Ambassador Hotel (Los Angeles)

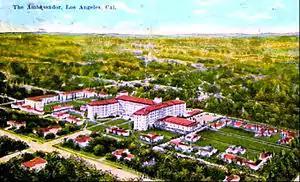
Early postcard of the Ambassador Hotel in March 1921.

Designed by American architect Myron Hunt, the Ambassador Hotel opened for business at the stroke of midnight on January 1, 1921, and quickly established a new standard of hotel luxury. Guests were greeted by a grand lobby upon arrival, with an oversized Italian fireplace, crystal chandeliers, oriental carpets and luxurious draperies adorning the lobby, along with a choice of 1,000 guestrooms and bungalows. The hotel occupied 23.7 acres at 3400 Wilshire Boulevard, bordered by Wilshire Boulevard at the north, 8th Street at the south, Catalina Street at the east, and nearly to Mariposa Avenue at the west. When the hotel's Cocoanut Grove nightclub opened on April 21, 1921, it officially solidified the hotel's social scene. In the 1980 book "Are the Stars Out Tonight?", former Ambassador PR director Margaret Tante Burk recalled the Grove's opening night: